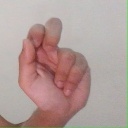
अक्षर: ढ